Pawnbroker

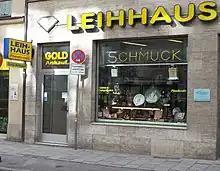
A pawnshop business in Munich, Germany in 2014

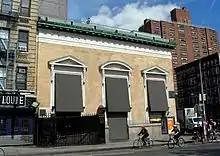
Provident Loan Society in New York City, a charitable pawnbroker

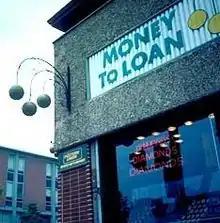
A modern pawnbroker storefront

A pawnbroker is an individual who offers secured loans to people by taking items of personal property as collateral. A pawnbrokering entity is called a pawnshop or . While many items can be pawned, pawnshops typically accept jewelry, musical instruments, coins, gold, silver and firearms. Home-audio equipment, computers, video-game systems, televisions, cameras, and power tools became pawnable as the world entered the Information Age. The items "pawned" to the broker or shop are themselves called "pledges", "pawns", or simply "the collateral".